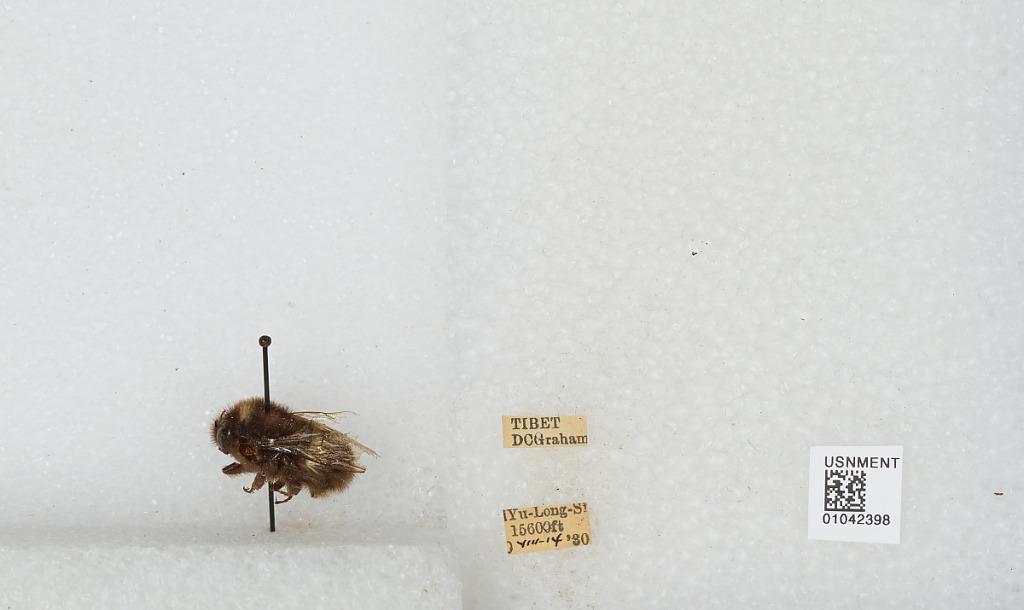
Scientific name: Bombus sp.
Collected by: D. Graham
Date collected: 1930-8-14
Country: China
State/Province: Tibet Autonomous Region
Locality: Yu-Long-Si